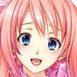
Portrait style: Anime Portrait